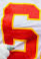
Number: 6